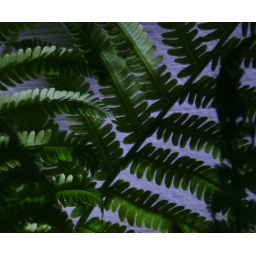
Playing with my strobe in my garden after dark.Strobe in a plastic bag on the ground underneath the plant at 1/16 power.